Battle of Magersfontein

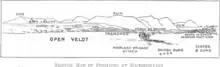
Sketch showing placement of guns and trenches, with hills in the background

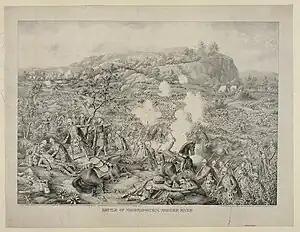
Contemporary British sketch of the battle

Methuen believed that the Boers were occupying the crests of the line of "kopjes", as they had done at Belmont, but he was unable to reconnoitre the position; his mounted scouts could not roam the countryside freely on account of wire farm fences, nor could they approach any closer than to the Boer positions without being driven off by rifle fire. No serviceable maps were available; those in the possession of the British officers had been prepared for the purposes of land registration, with no consideration of military operations. Officers supplemented these maps with hasty sketches based on limited daily reconnaissance. The poor maps and lack of reconnaissance would prove critical to the outcome of the battle.